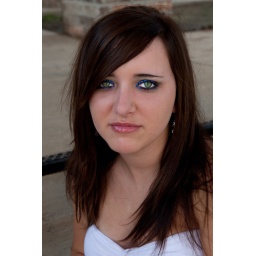
I shot this at school and used a large white paper for my reflector below my face. (: